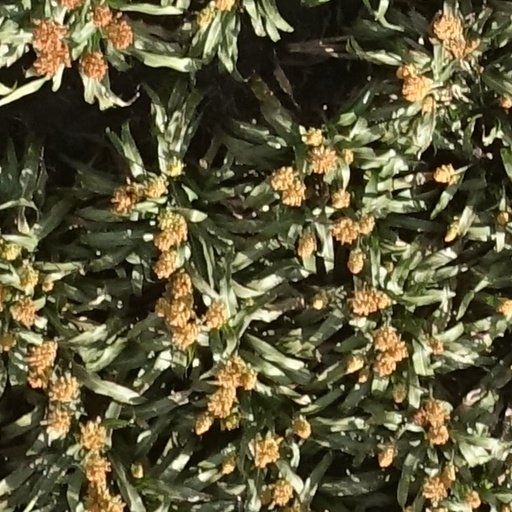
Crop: sorghum